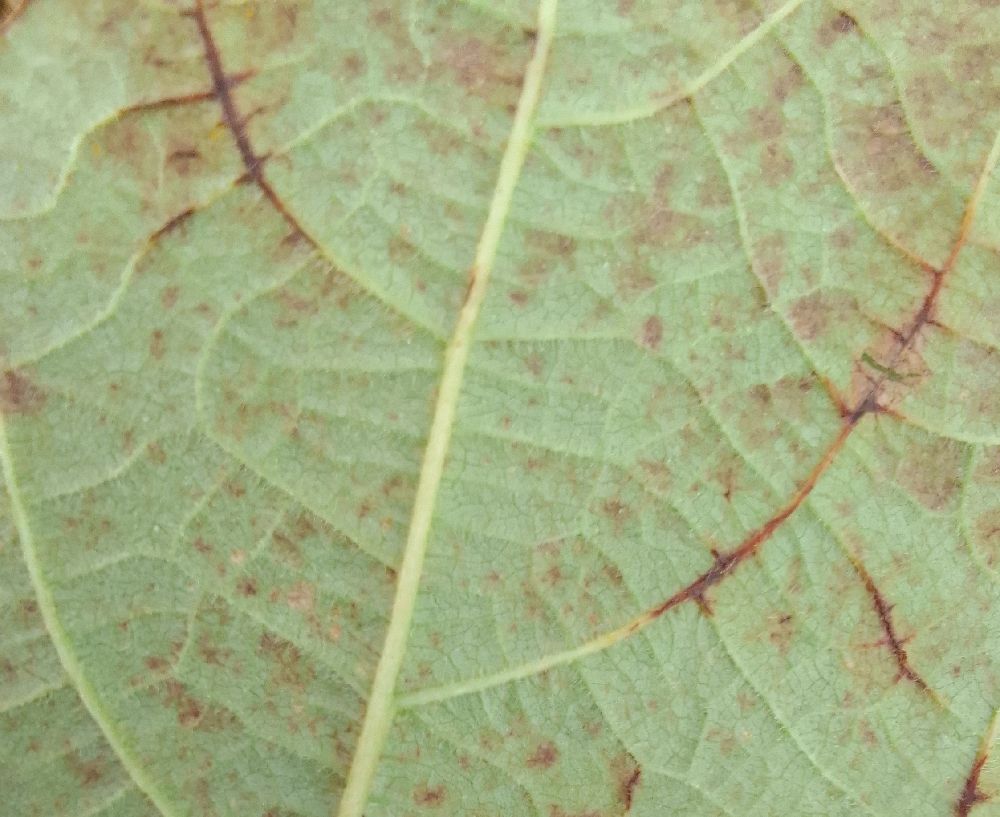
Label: anthracnose